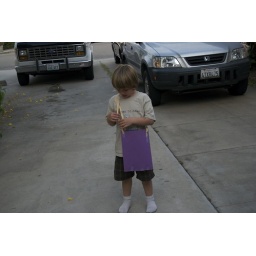
jackson made a very nifty book bag all by himself